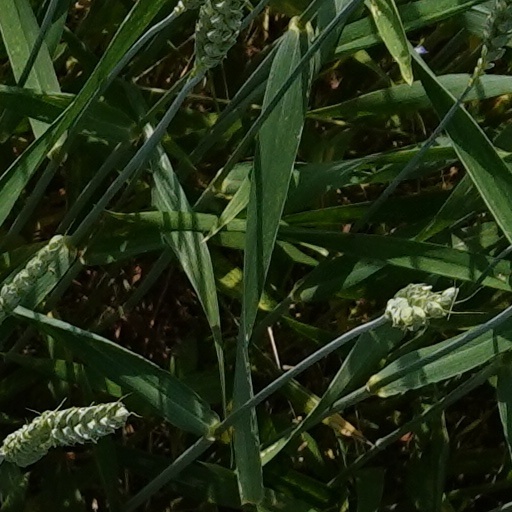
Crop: wheat